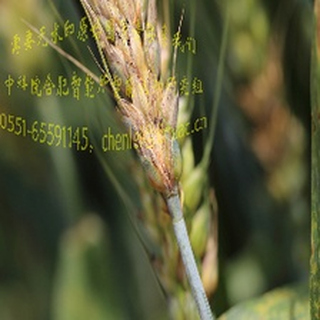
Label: wheat_fusarium_head_blight